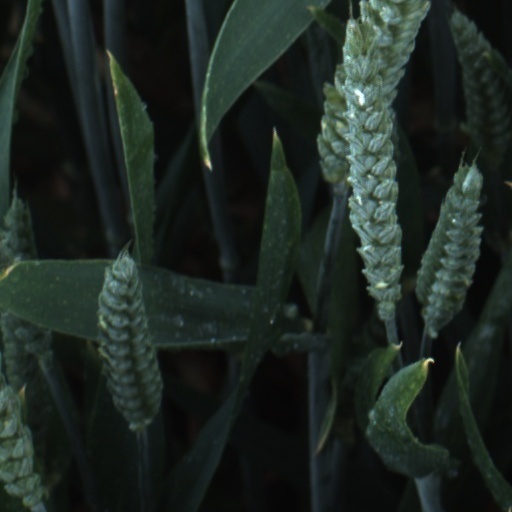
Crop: wheat